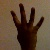
The image shows a hand gesture representing the number 4 in Indian Sign Language.